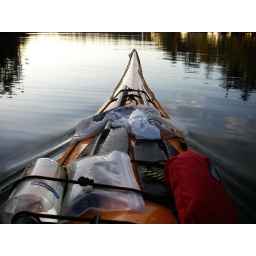
cleaning up the waterway. I don't know why people toss plastic bags in this part of the ocean.